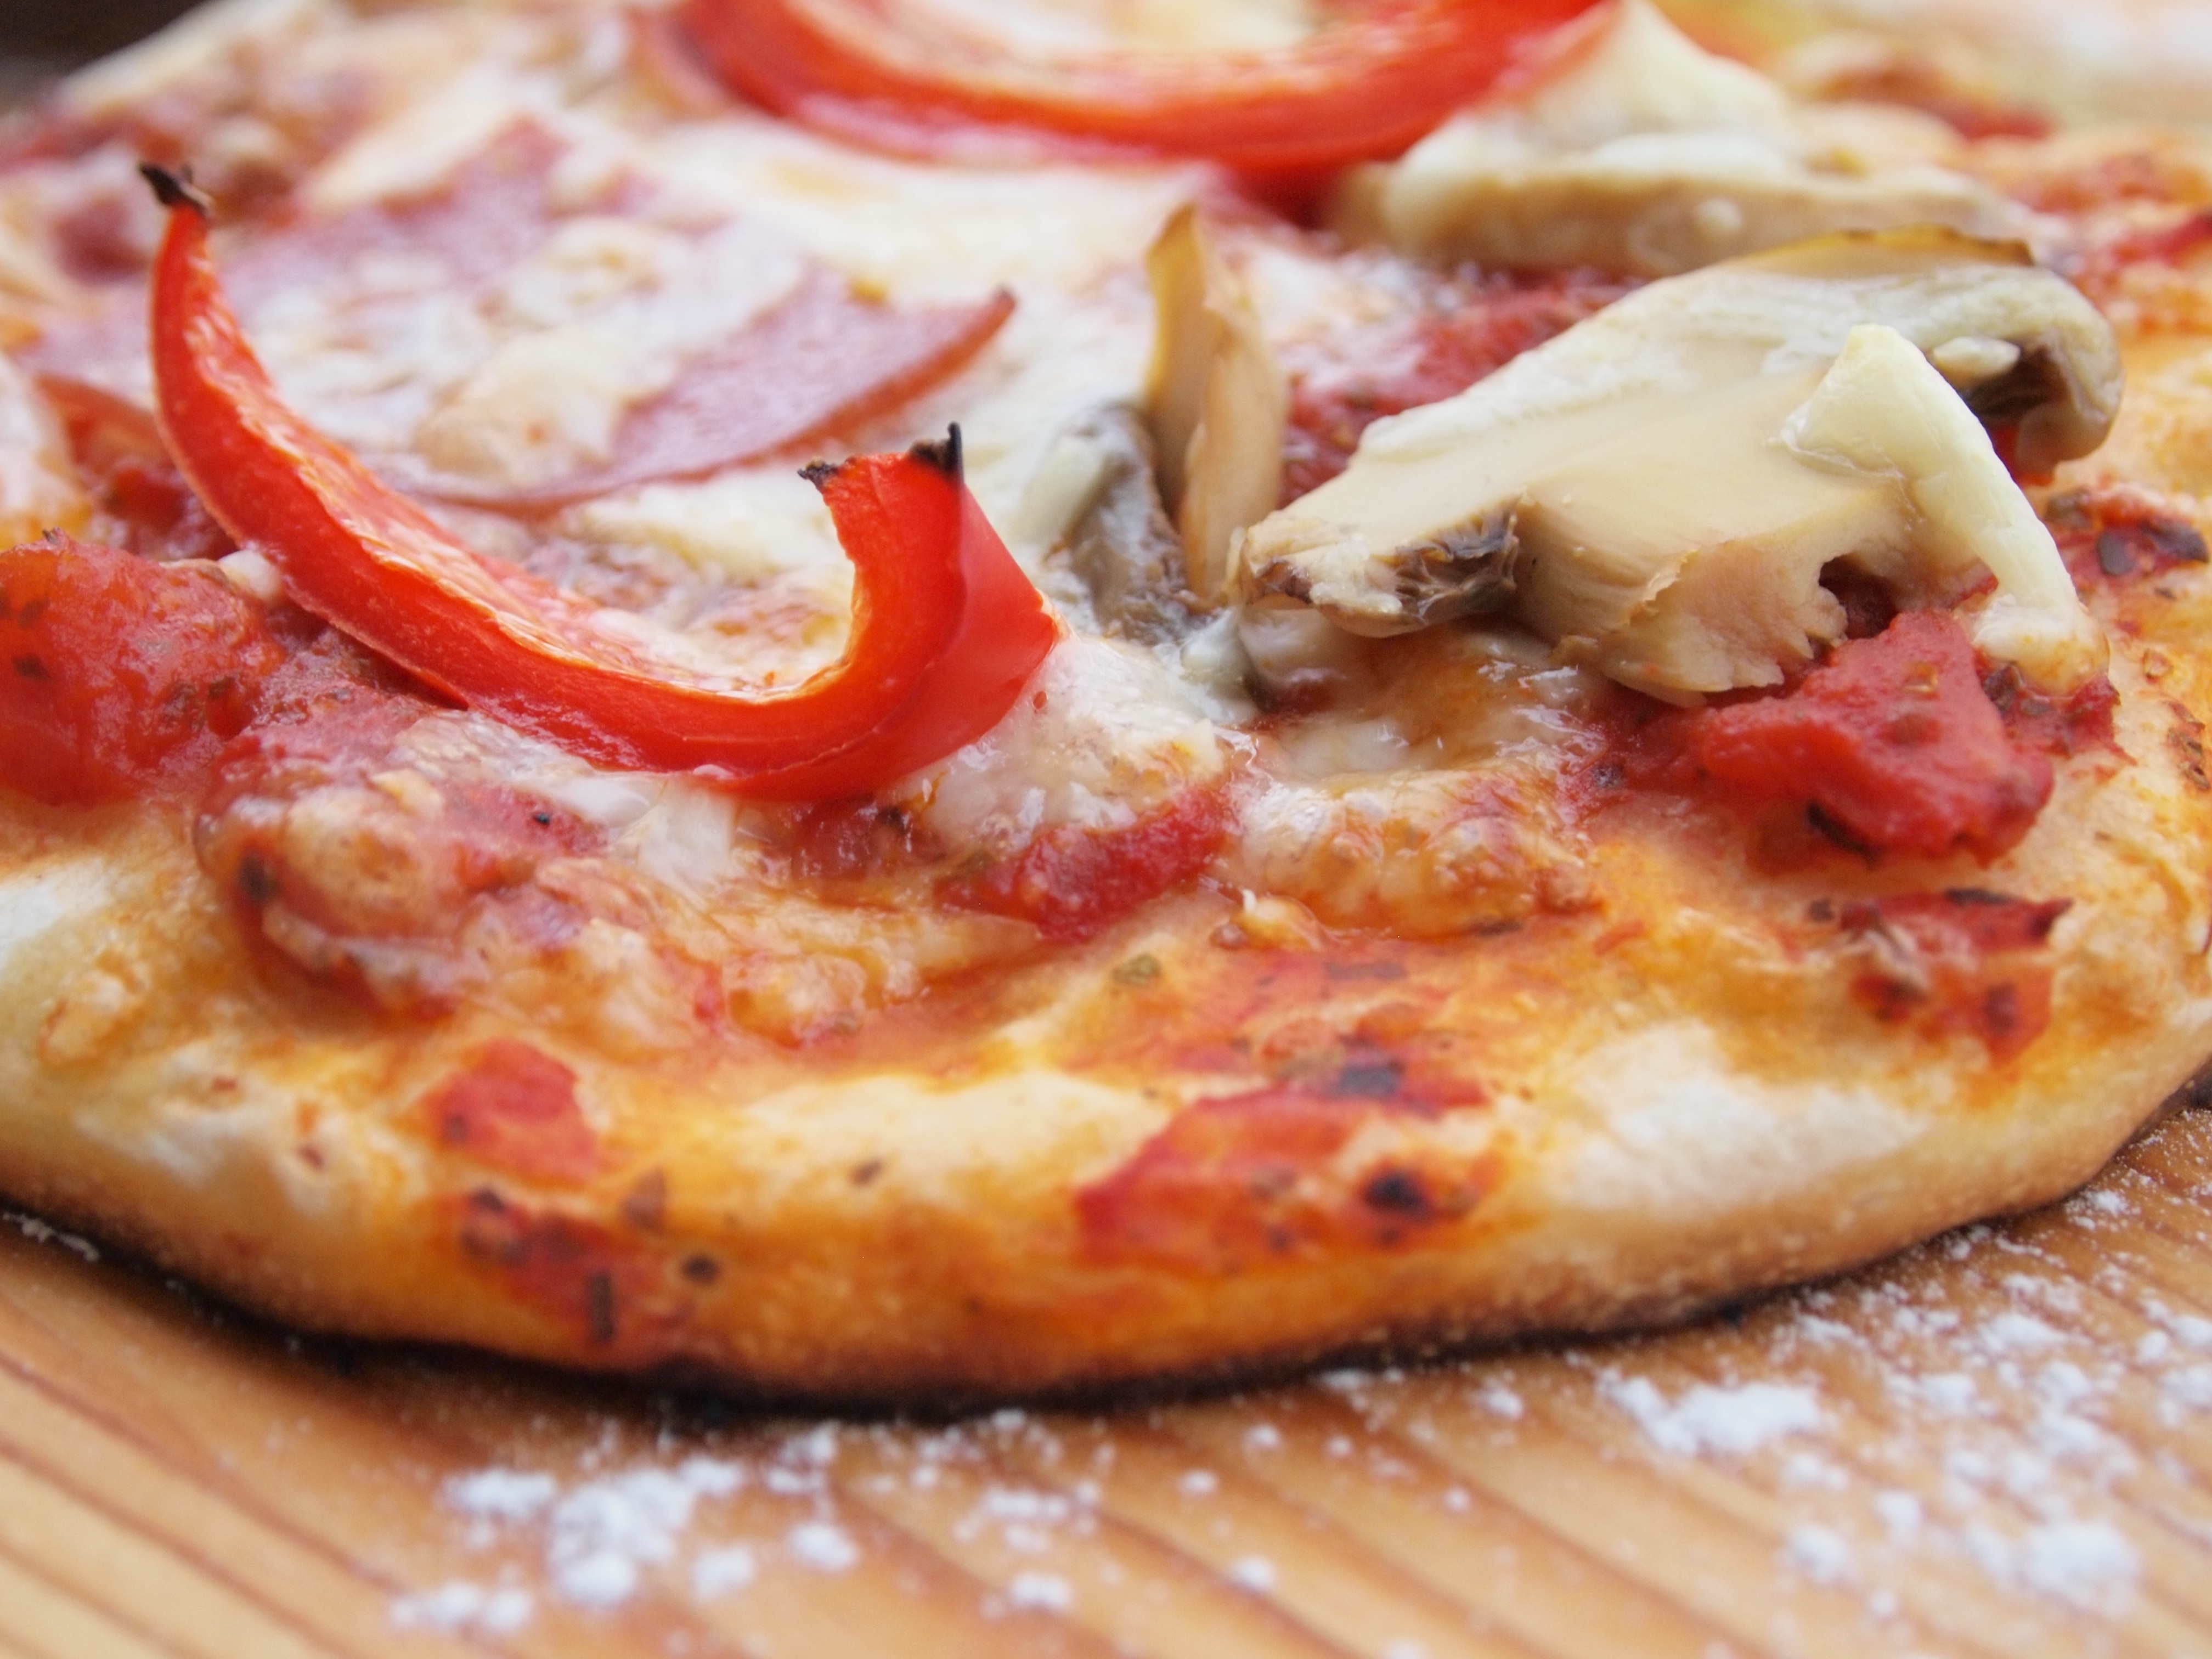
dish, meal, food, italy, breakfast, healthy, eat, meat, lunch, cuisine, delicious, basil, pizza, cheese, cook, sausage, pepperoni, mushrooms, tomatoes, frisch, italian, benefit from, ham, paprika, carbohydrates, pizza topping, italian food, tarte flamb e, pizza cheese, european food, salt cured meat, sicilian pizza, pizzas